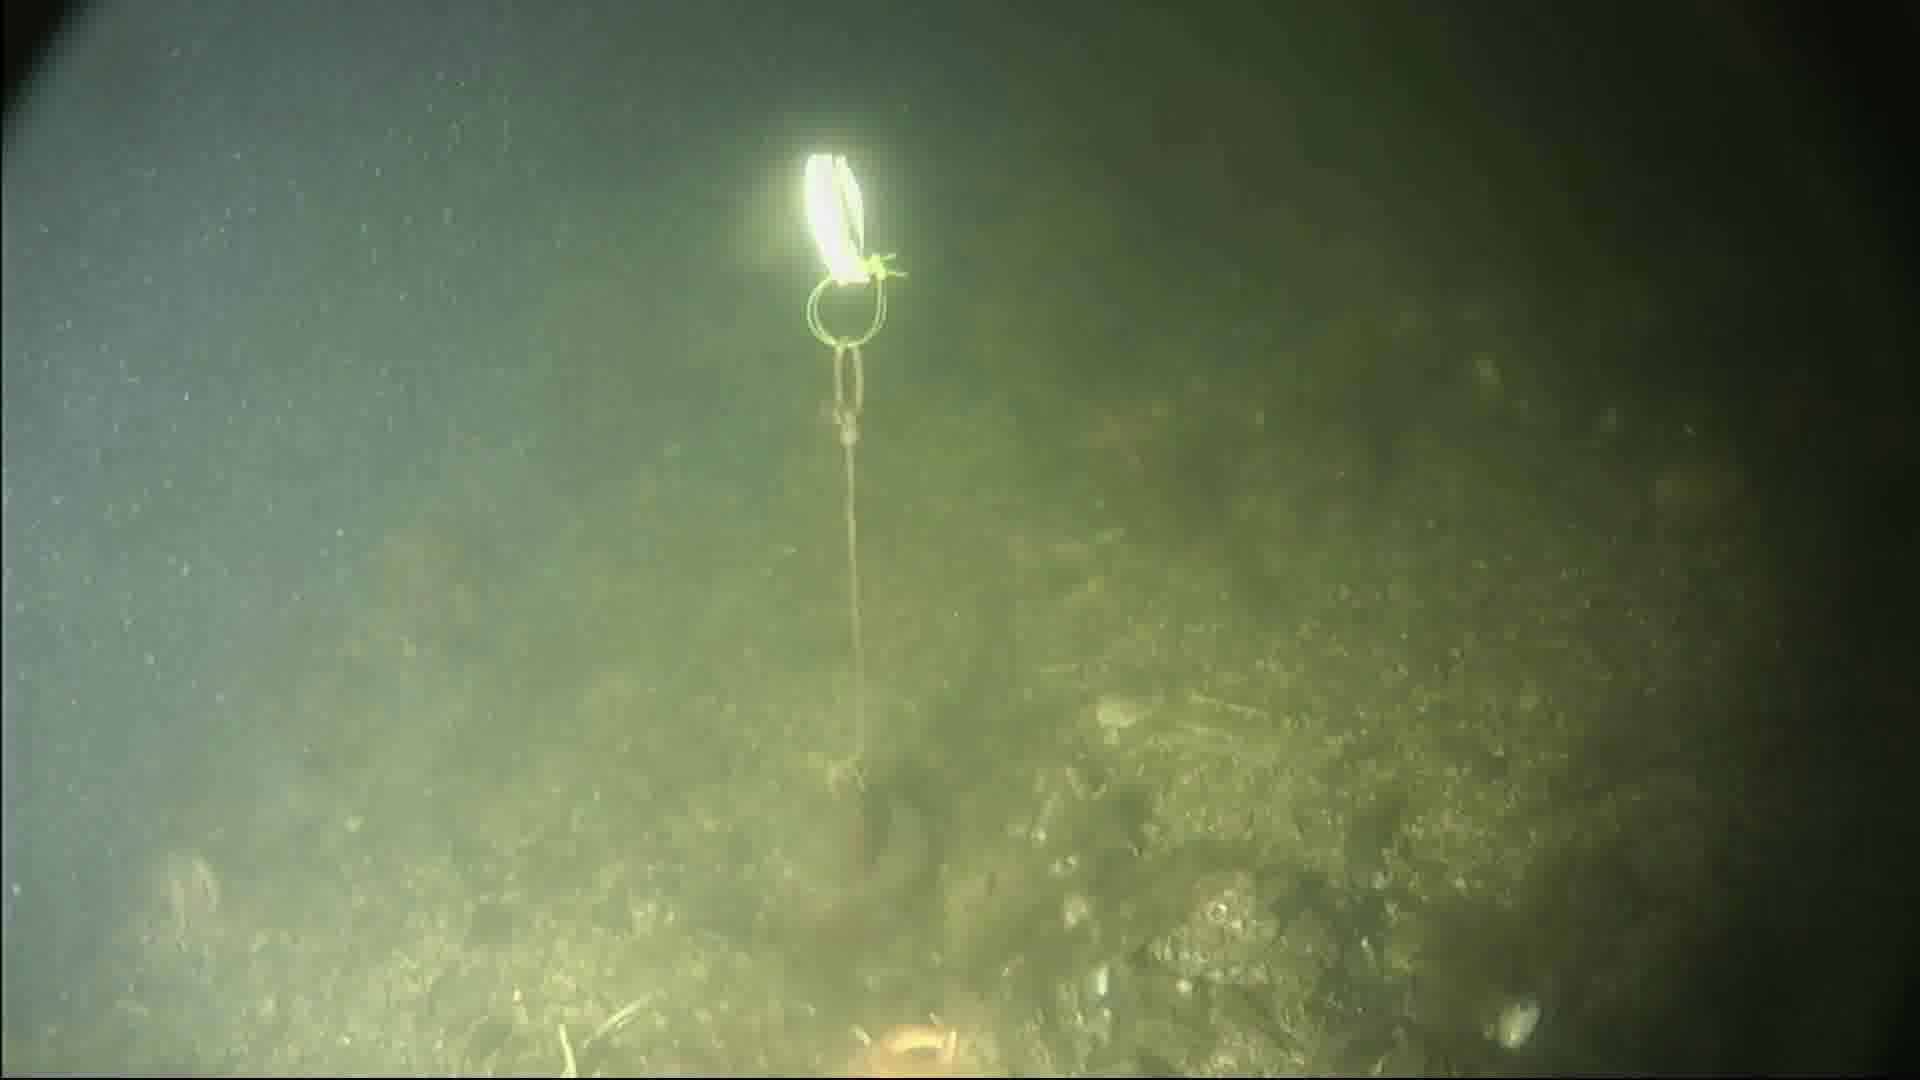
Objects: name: fish
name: starfish